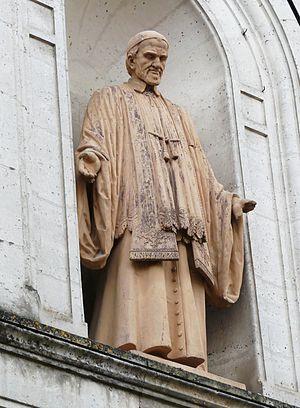
Statue de Saint-Vincent-de-Paul sur la façade du couvent de Château-l'Évêque, Dordogne, France
Château-l'Évêque est une commune française située dans le département de la Dordogne, en région Nouvelle-Aquitaine.